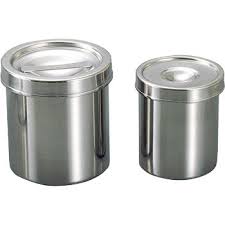
Waste category: metal